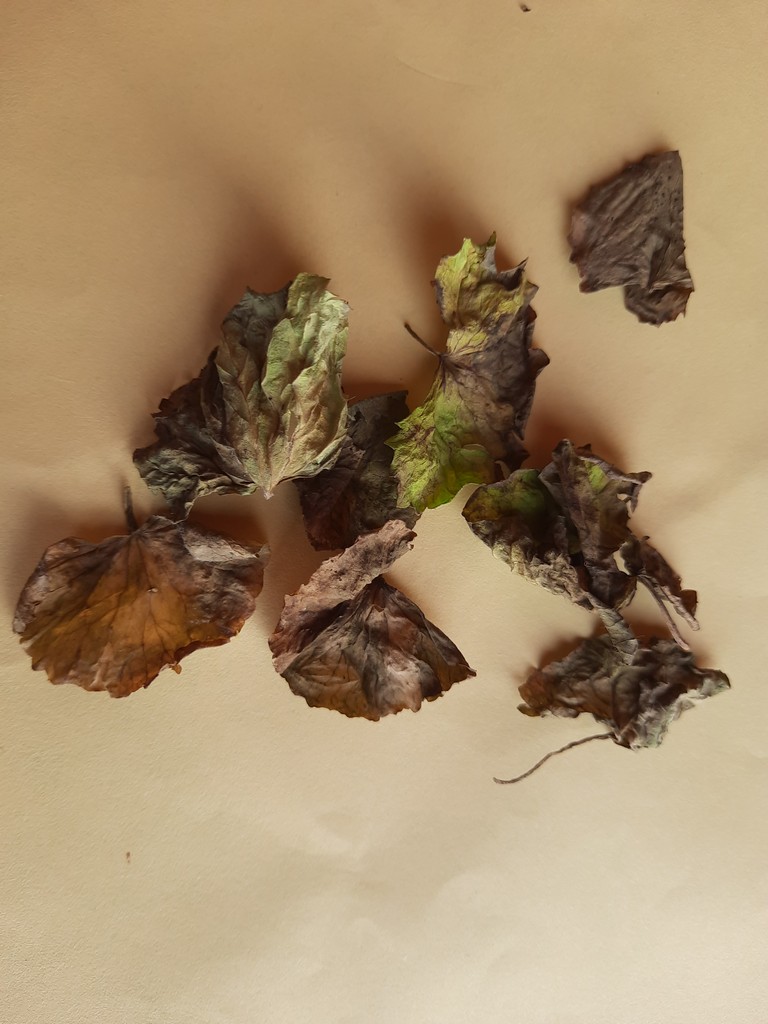
Label: Dried